Tashkent Mechanical Plant

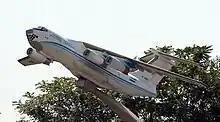
Il-76 on the entrance of Tashkent Aviation Production Association

Aircraft production featured the TD, MD, MF and TF variants of the Il-76 cargo aircraft, as well as the wings for the An-70 cargo aircraft. In September 1996 the Chkalov plant also began producing the IL-114T cargo aircraft and the IL-114 passenger version. The new generation of aircraft models IL-76MF and IL-76TF have a carrying capacity of over 52 tons and are equipped with new highly economic low-noise motors. The new variation of the IL-114-100 aircraft is powered by engines built by Pratt & Whitney, the Canadian subsidiary of Connecticut-based United Technologies Corp, with a service life of over 6000 flying hours. The base model of the Il-144 is powered by Russian-built TV-117C engines. The Il-114 and Il-114-100 are intended to replace aging Antonov An-24 and Yakovlev Yak-40 aircraft. Boeing has developed a cooperative effort with this company.